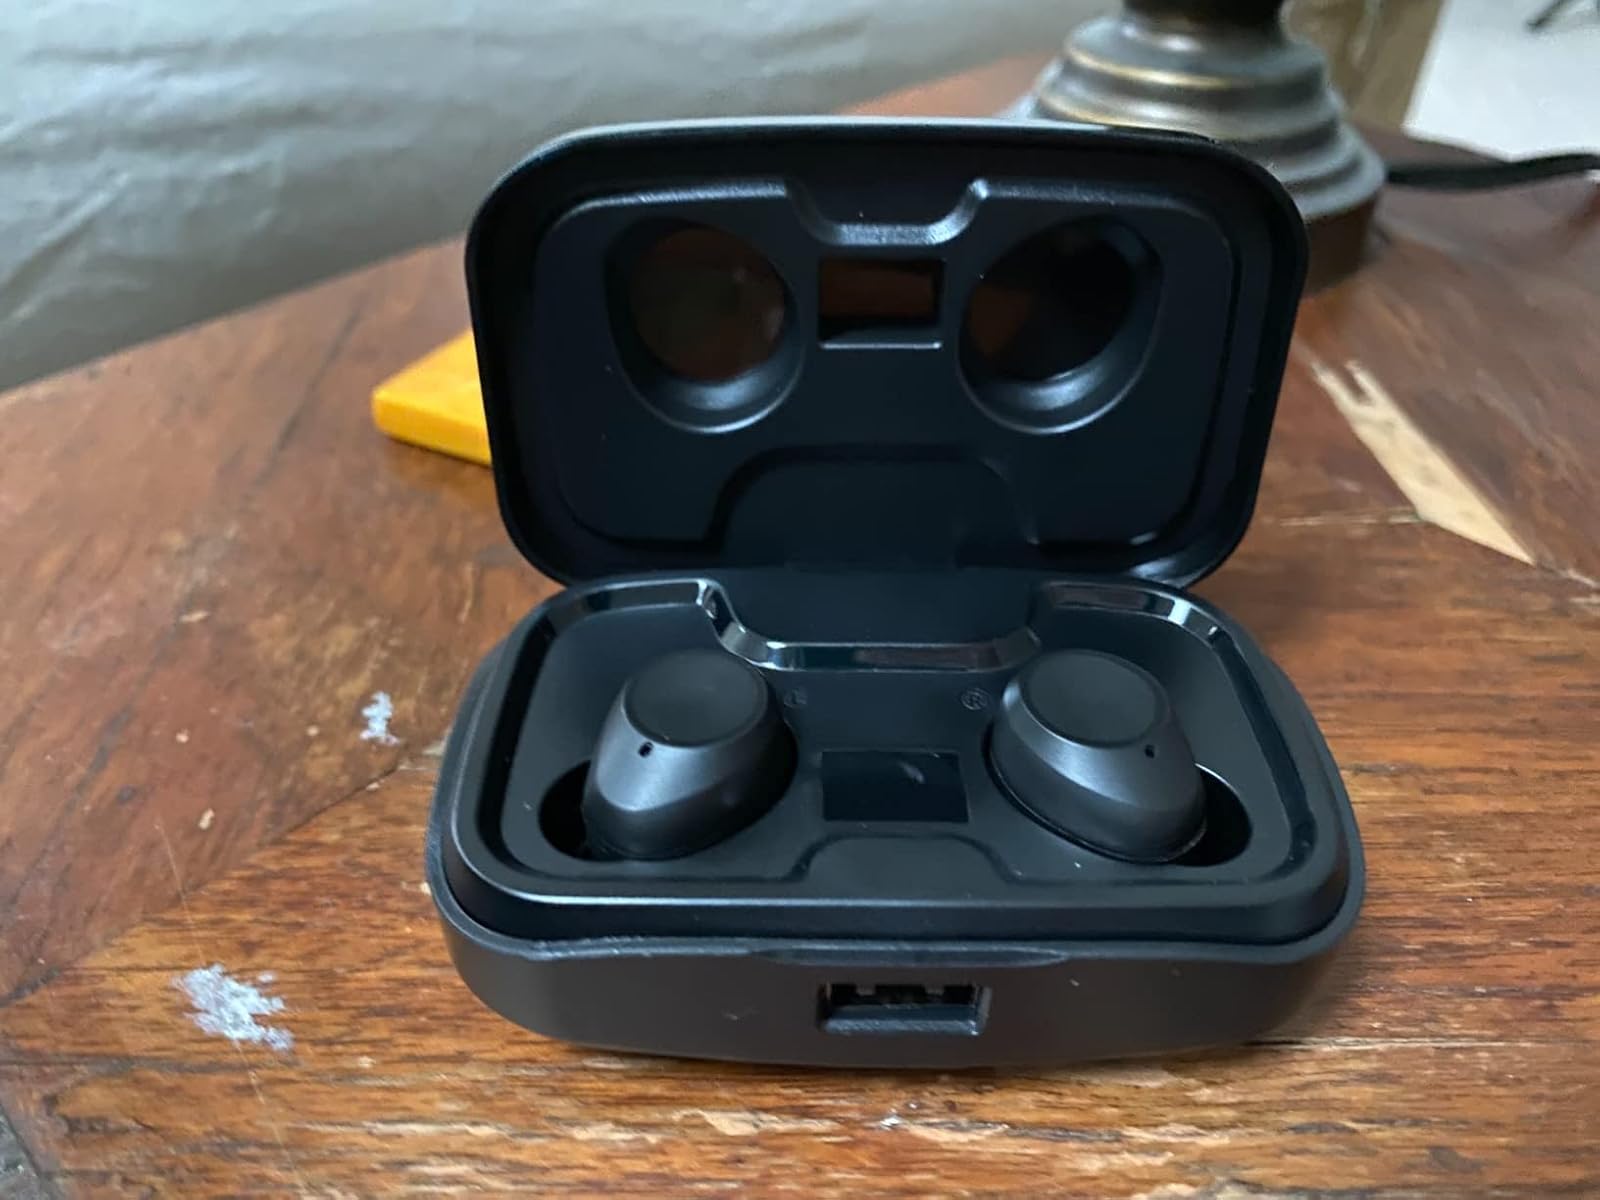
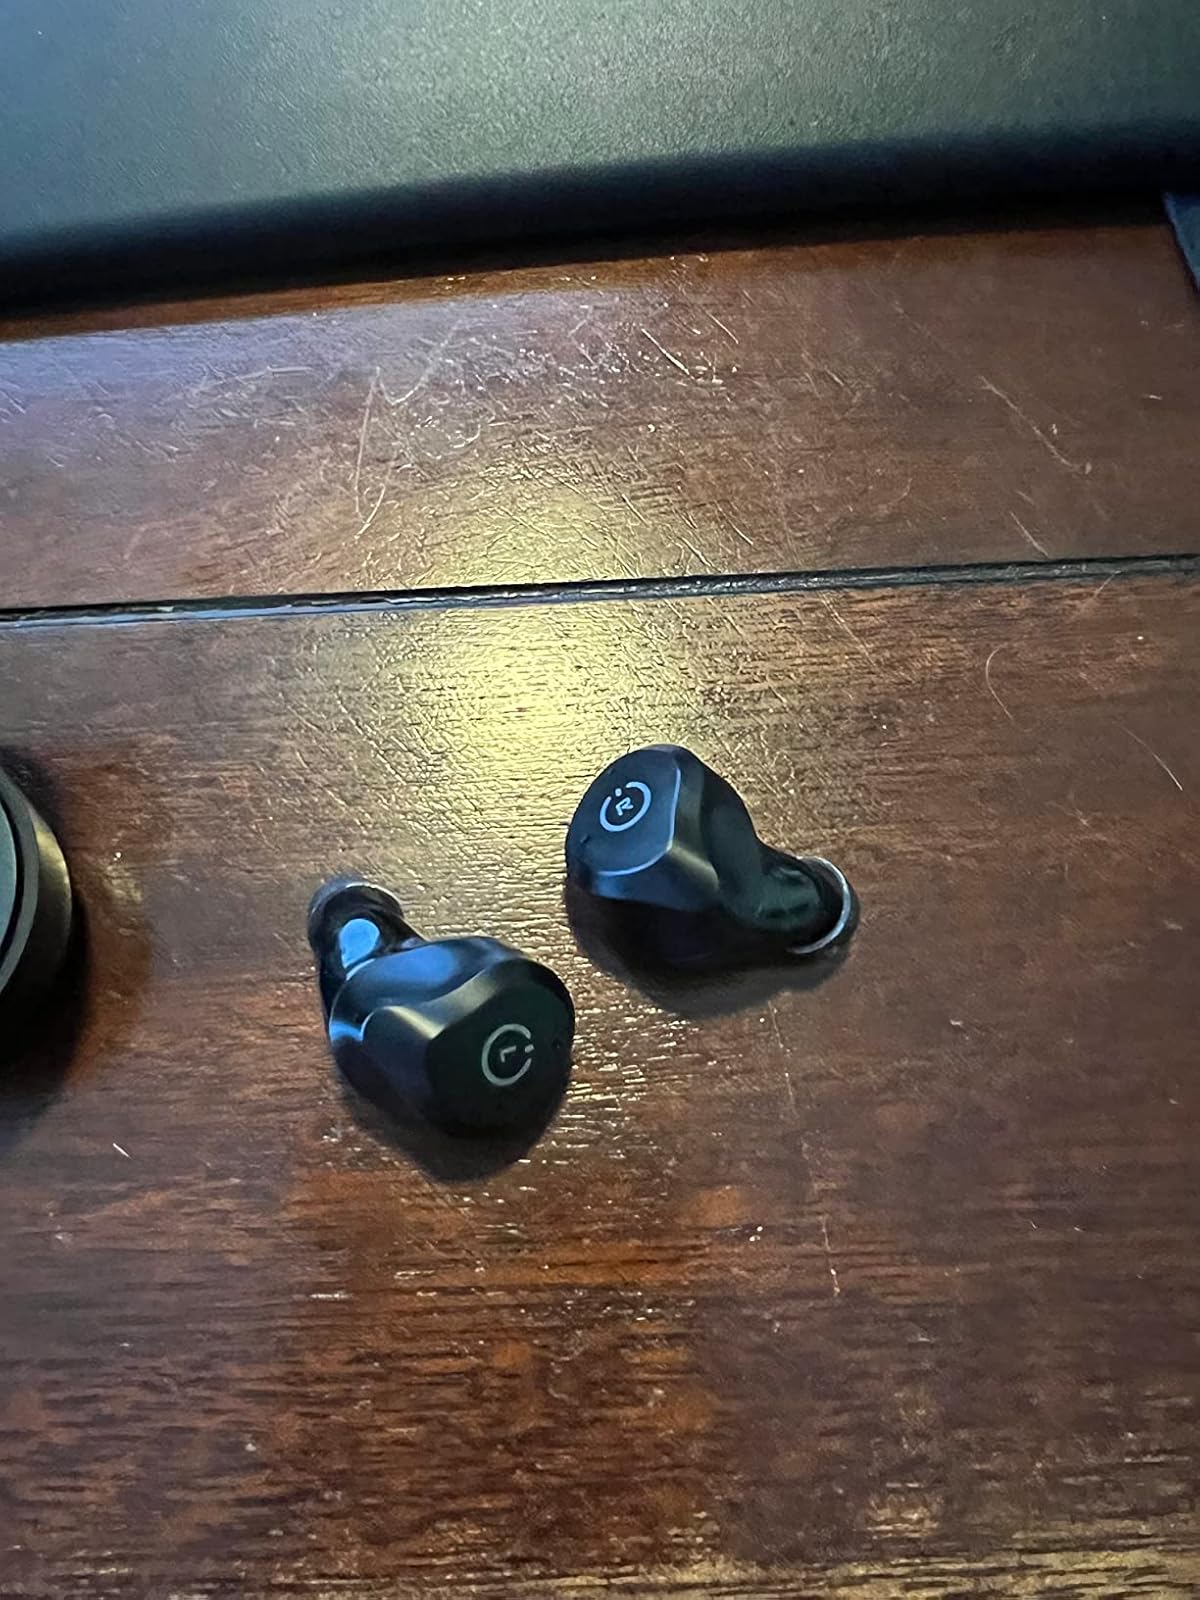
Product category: earbuds
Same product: no